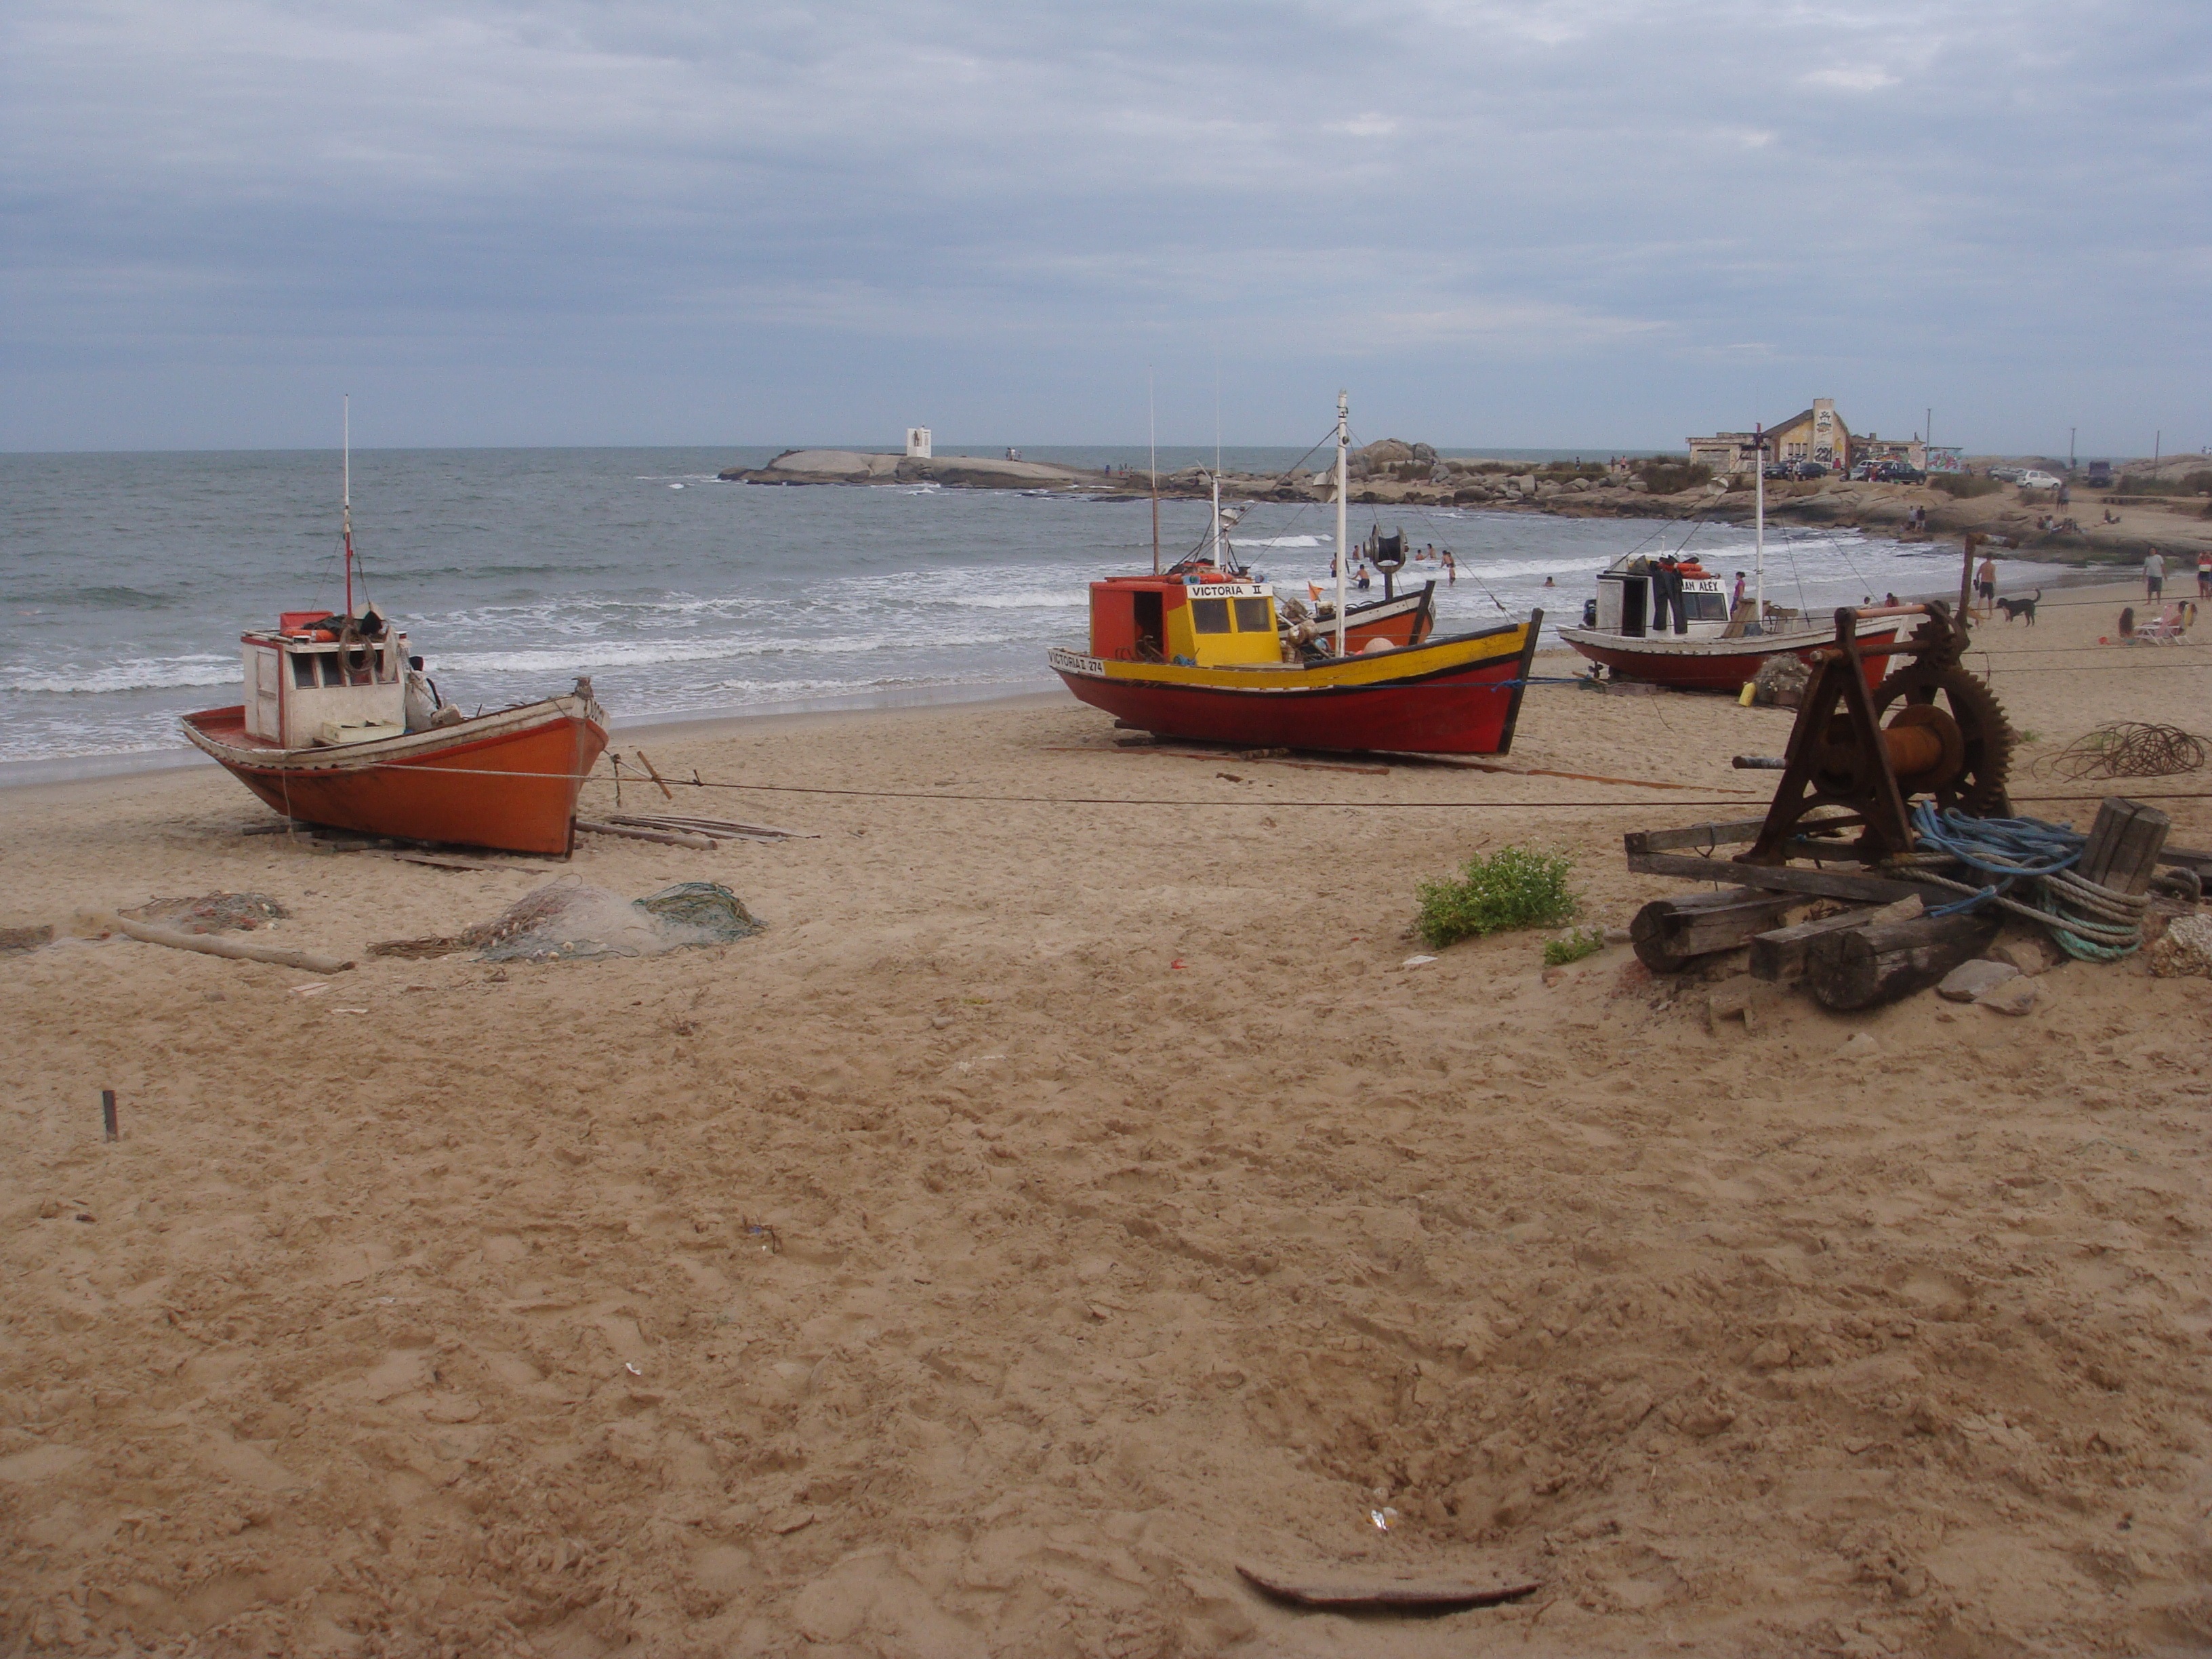
beach, sea, coast, sand, boat, vehicle, boating, watercraft, fishing vessel